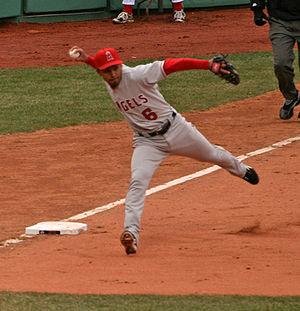
Au baseball, l'assistance est une statistique défensive.
Au baseball le joueur de champ intérieur est le joueur de première base, de deuxième base, de troisième base ou d'arrêt-court. Sauf le lanceur et le receveur, les joueurs de champ intérieur sont les plus proches du frappeur quand il est au bâton.
Maicer Izturis est un ancien joueur de champ intérieur de baseball. Il évolue en Ligue majeure de baseball avec les Expos de Montréal en 2004, les Angels de Los Angeles de 2005 à 2012, et les Blue Jays de Toronto en 2013 et 2014.